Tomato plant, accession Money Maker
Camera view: horizontal (90 deg, fisheye); turntable rotation: 330 degrees
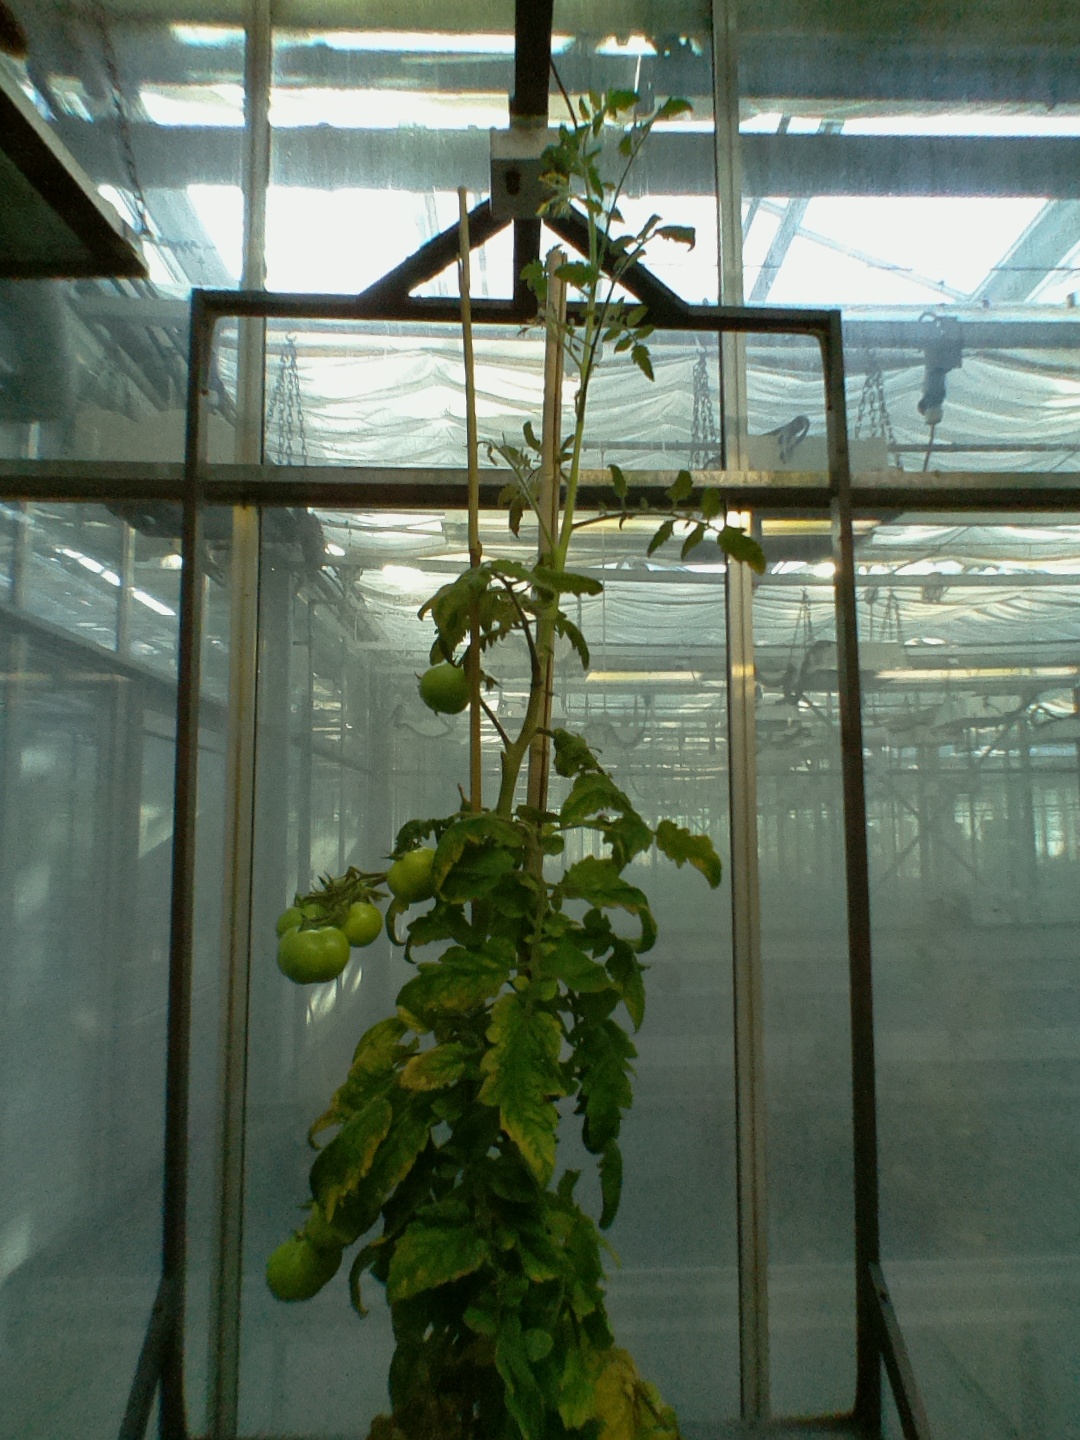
BBCH growth stage 78: 80% -90% of final fruit size